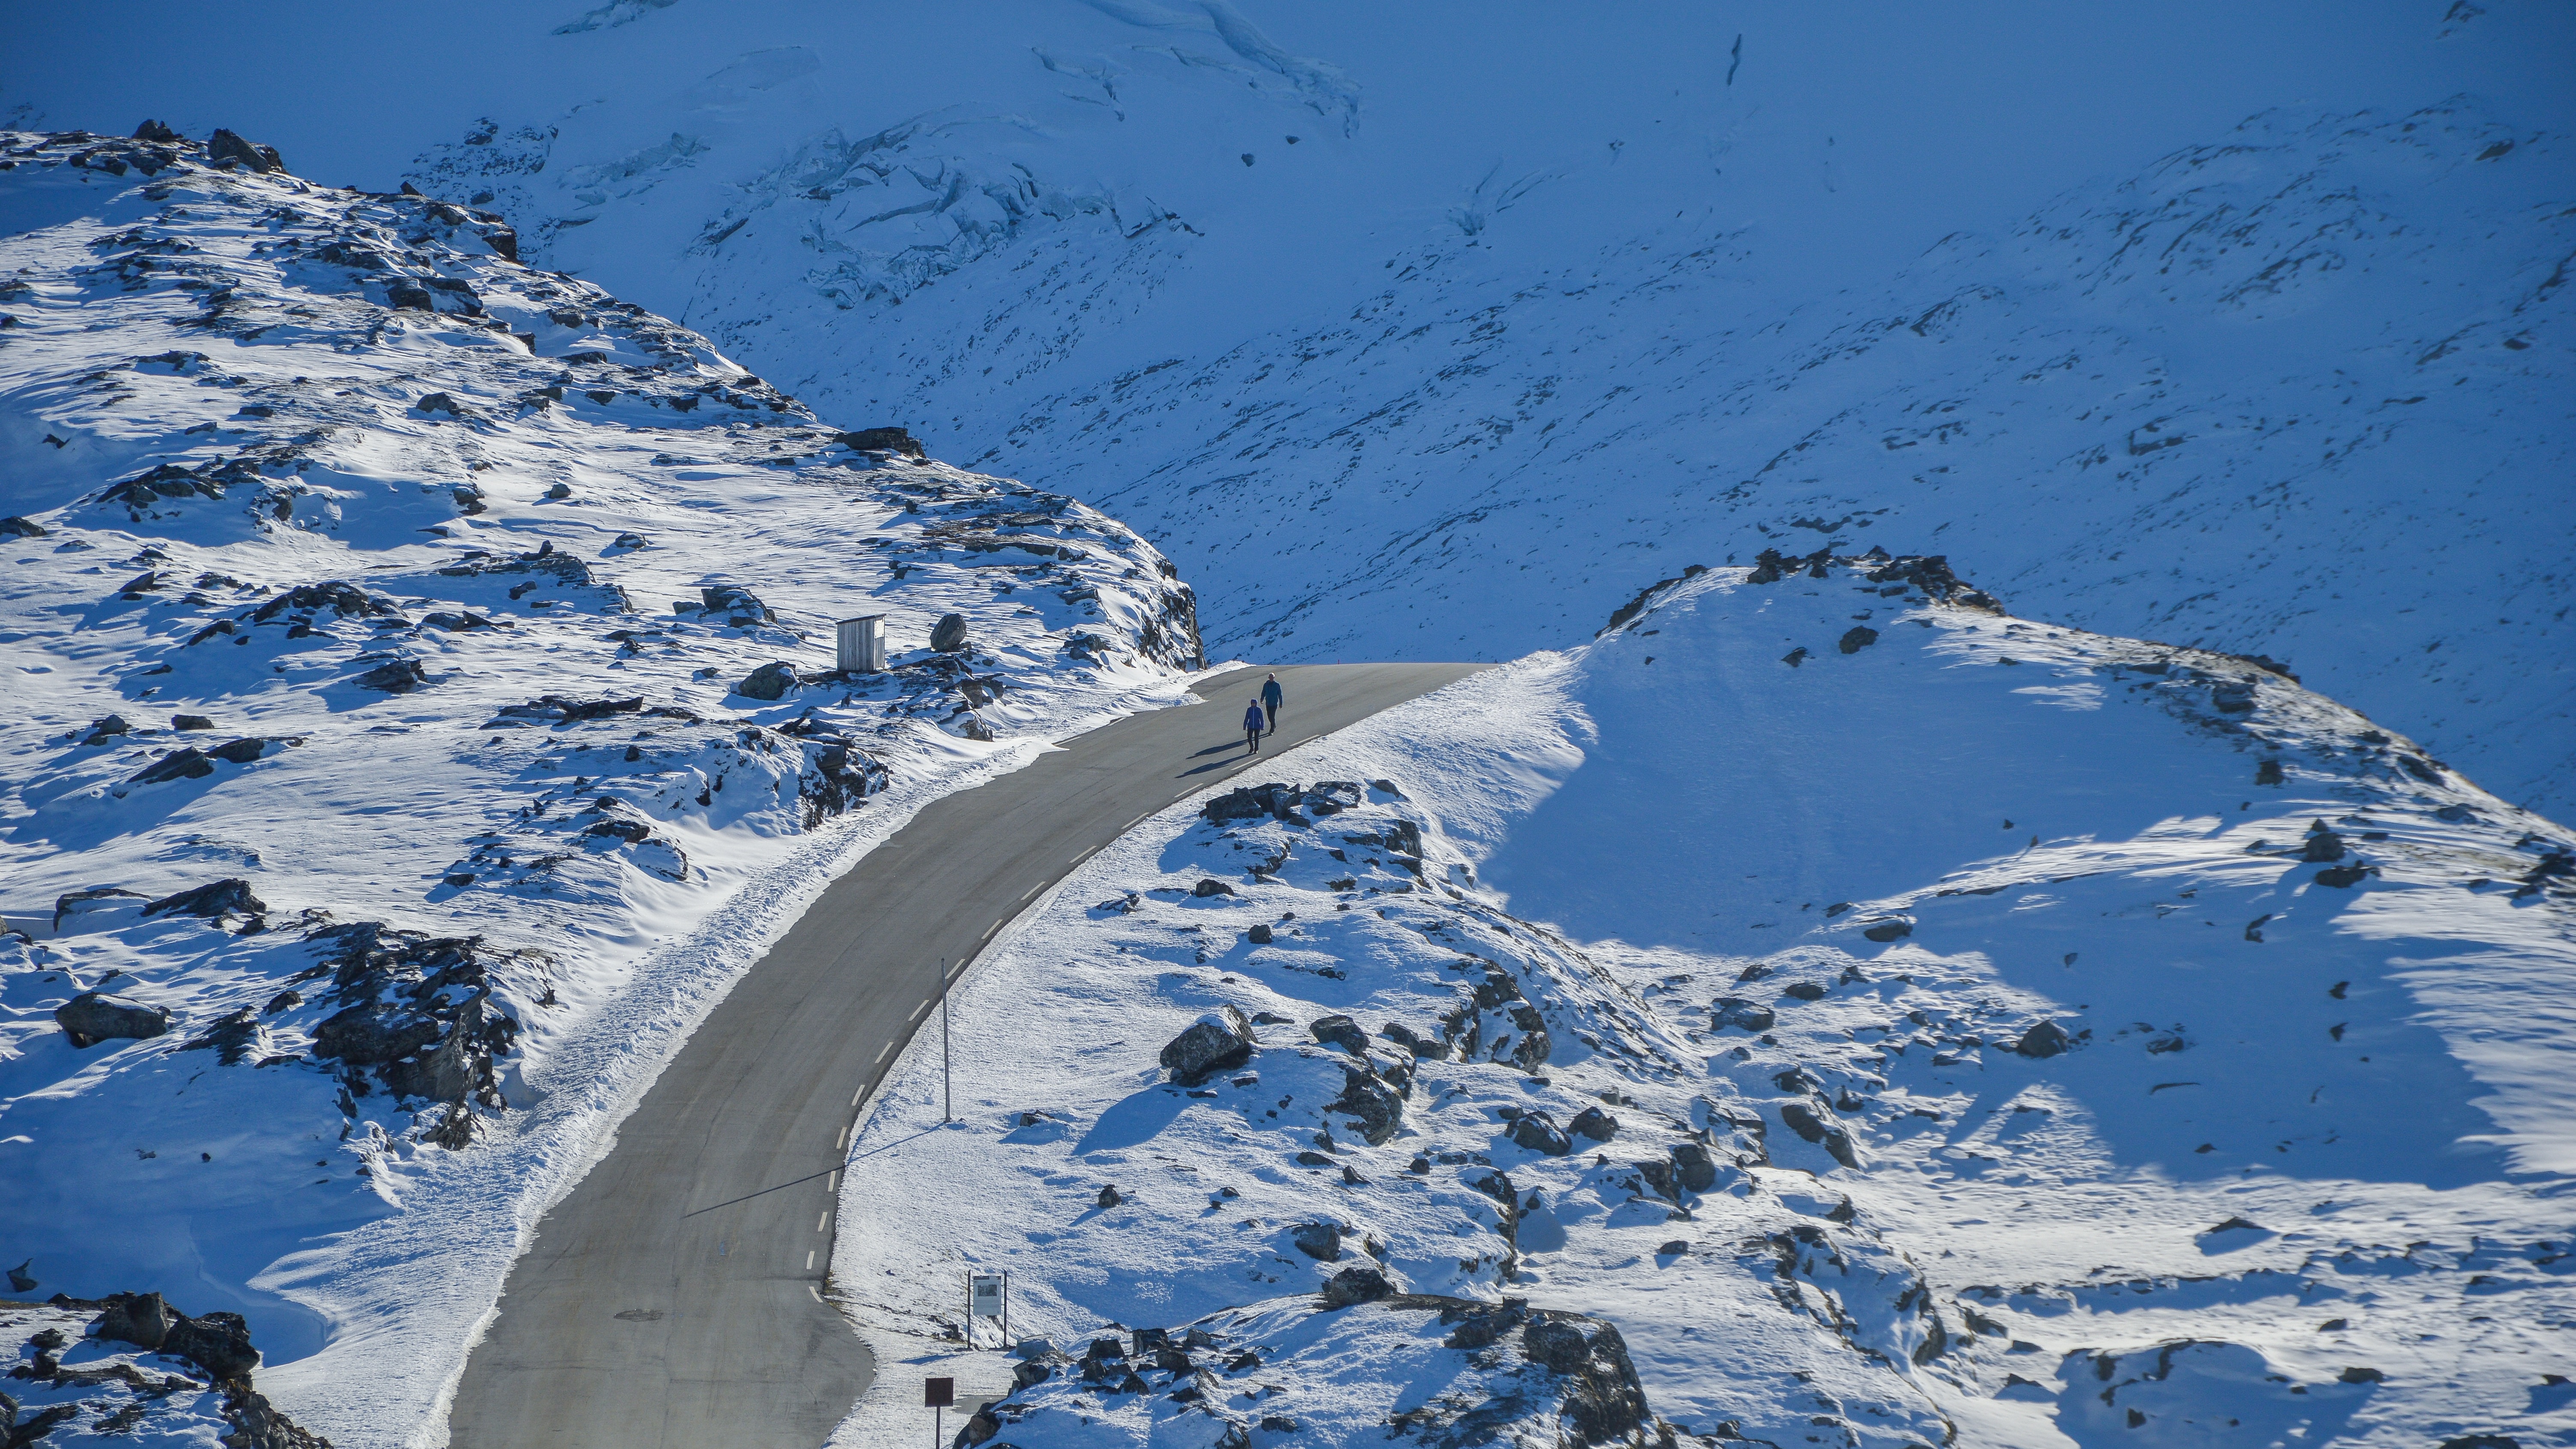
path, mountain, snow, winter, road, hill, mountain range, weather, arctic, skiing, season, ridge, winter sport, sports, resort, alps, ski, piste, ski touring, arctic ocean, ski mountaineering, ski equipment, mountainous landforms, geological phenomenon